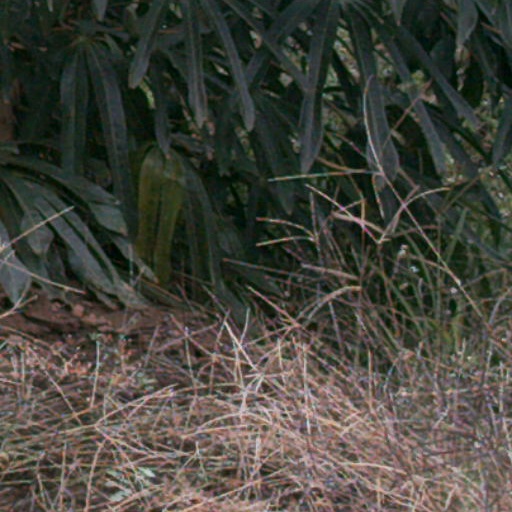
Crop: cassava